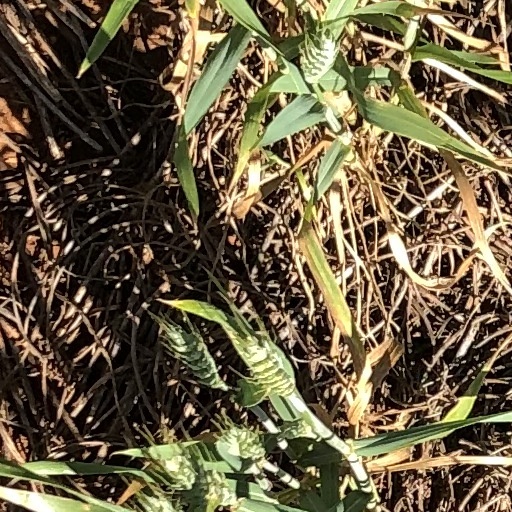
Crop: wheat